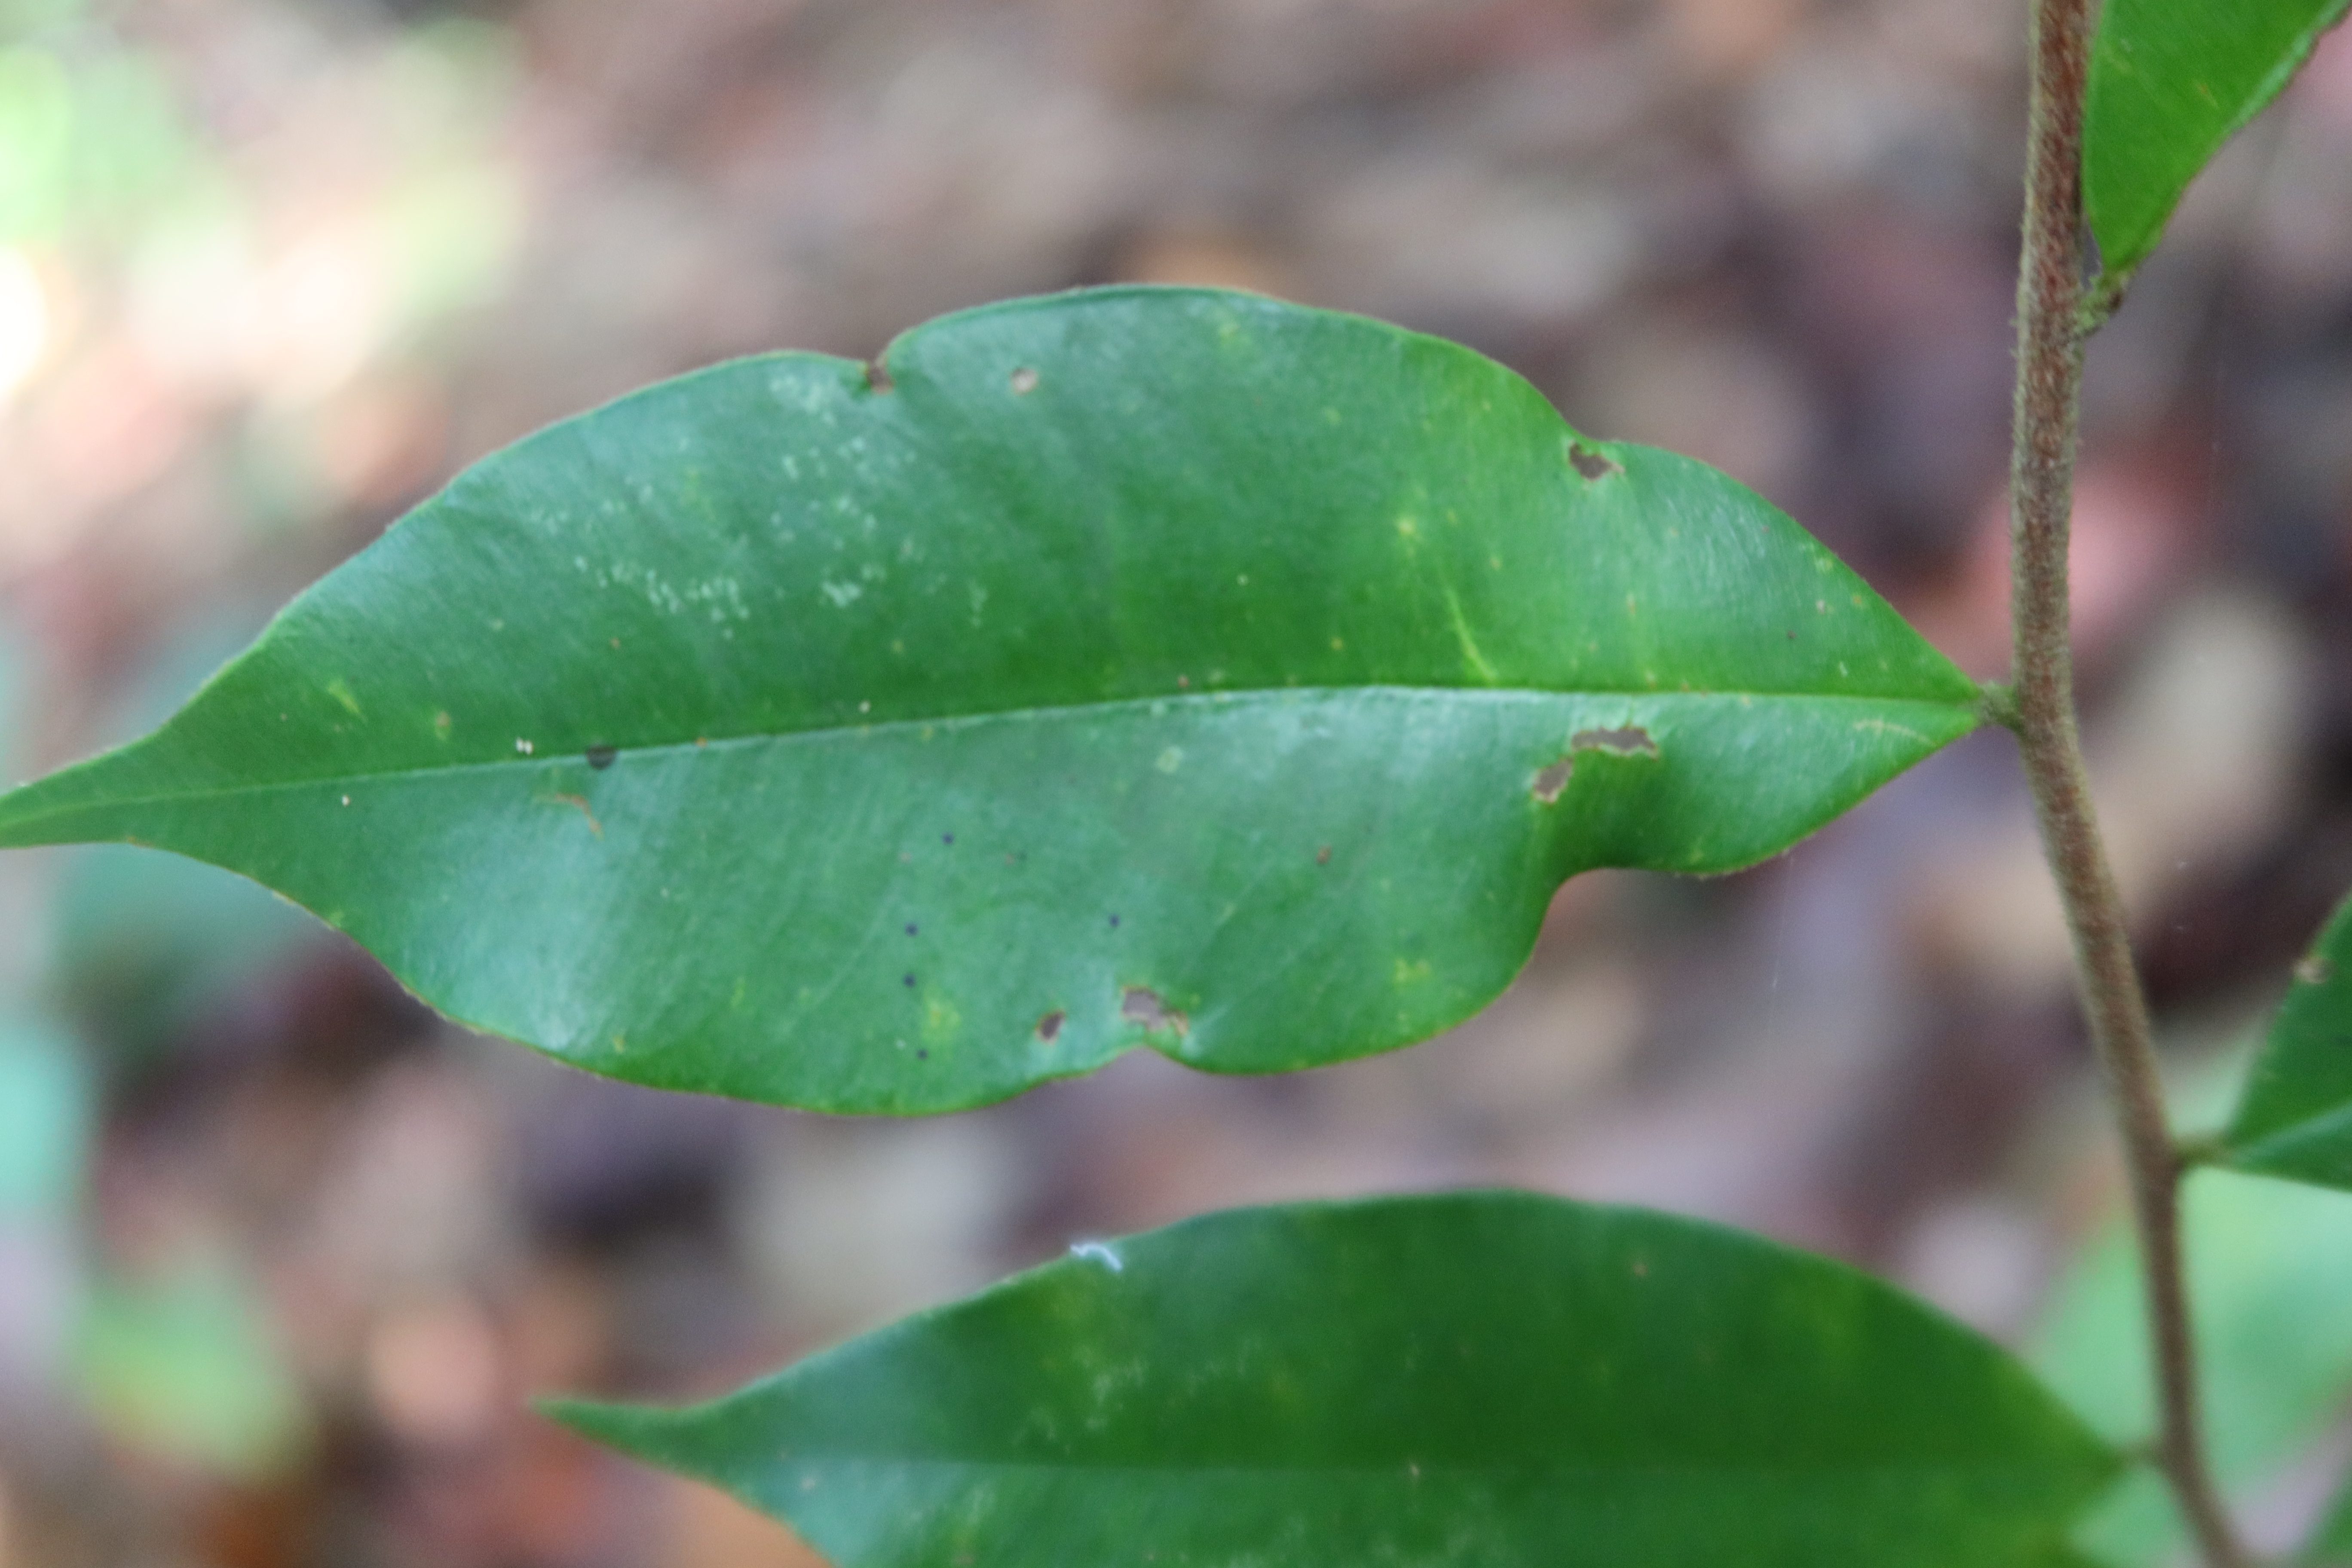
Label: Mosaic Viruses